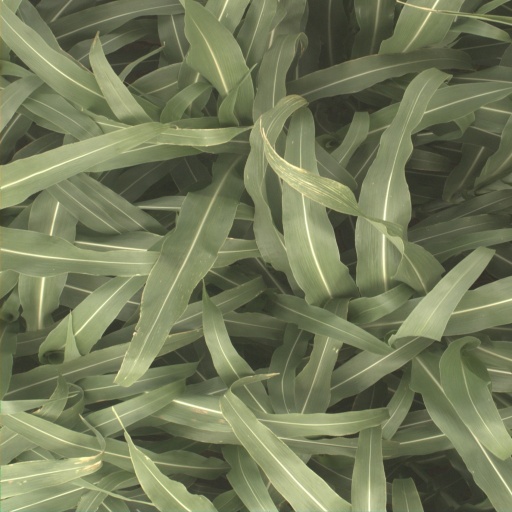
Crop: sorghum